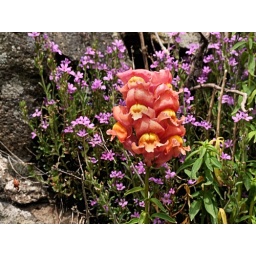
Growing in a stone wall